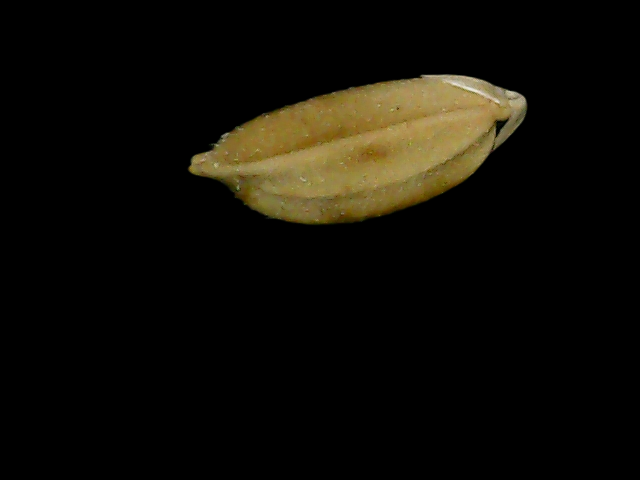
Rice variety: Bd76